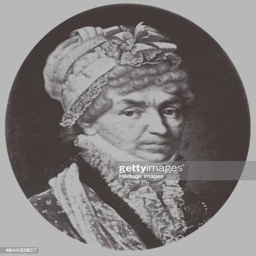
portrait of person from a private collection